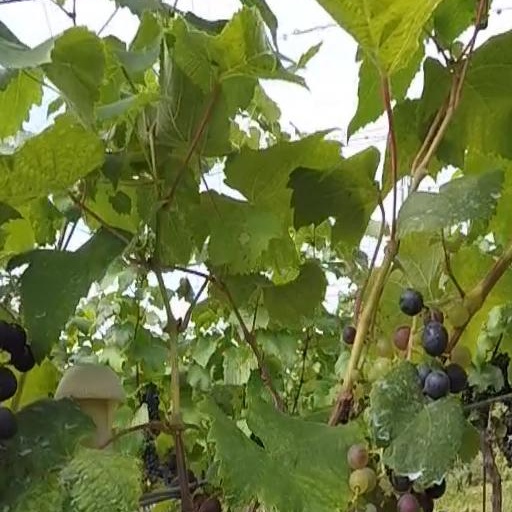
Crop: grape